Los Angeles Lakers

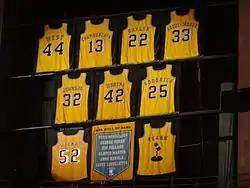
Lakers retired jerseys hanging inside the Crypto.com Arena in 2013. Since this picture was taken, the Lakers have modified the banners to more accurately reflect the jersey style each player wore.

During the 2021 off-season, the Lakers picked up many NBA veterans, the most notable of which was Russell Westbrook, who was acquired in a blockbuster trade with the Washington Wizards. Kyle Kuzma, the last player left from the Lakers' young core era, was traded away, along with others. Other veterans picked up during the off-season included Carmelo Anthony, DeAndre Jordan, and returning players Wayne Ellington, Trevor Ariza, Dwight Howard and Rajon Rondo. Alex Caruso left the Lakers and signed with the Chicago Bulls, and veteran locker-room voice Jared Dudley retired.